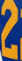
Number: 2